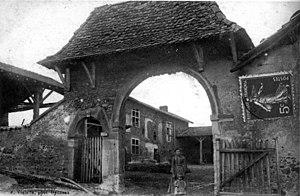
Maubec est une commune française située dans le département de l'Isère, en région Auvergne-Rhône-Alpes.